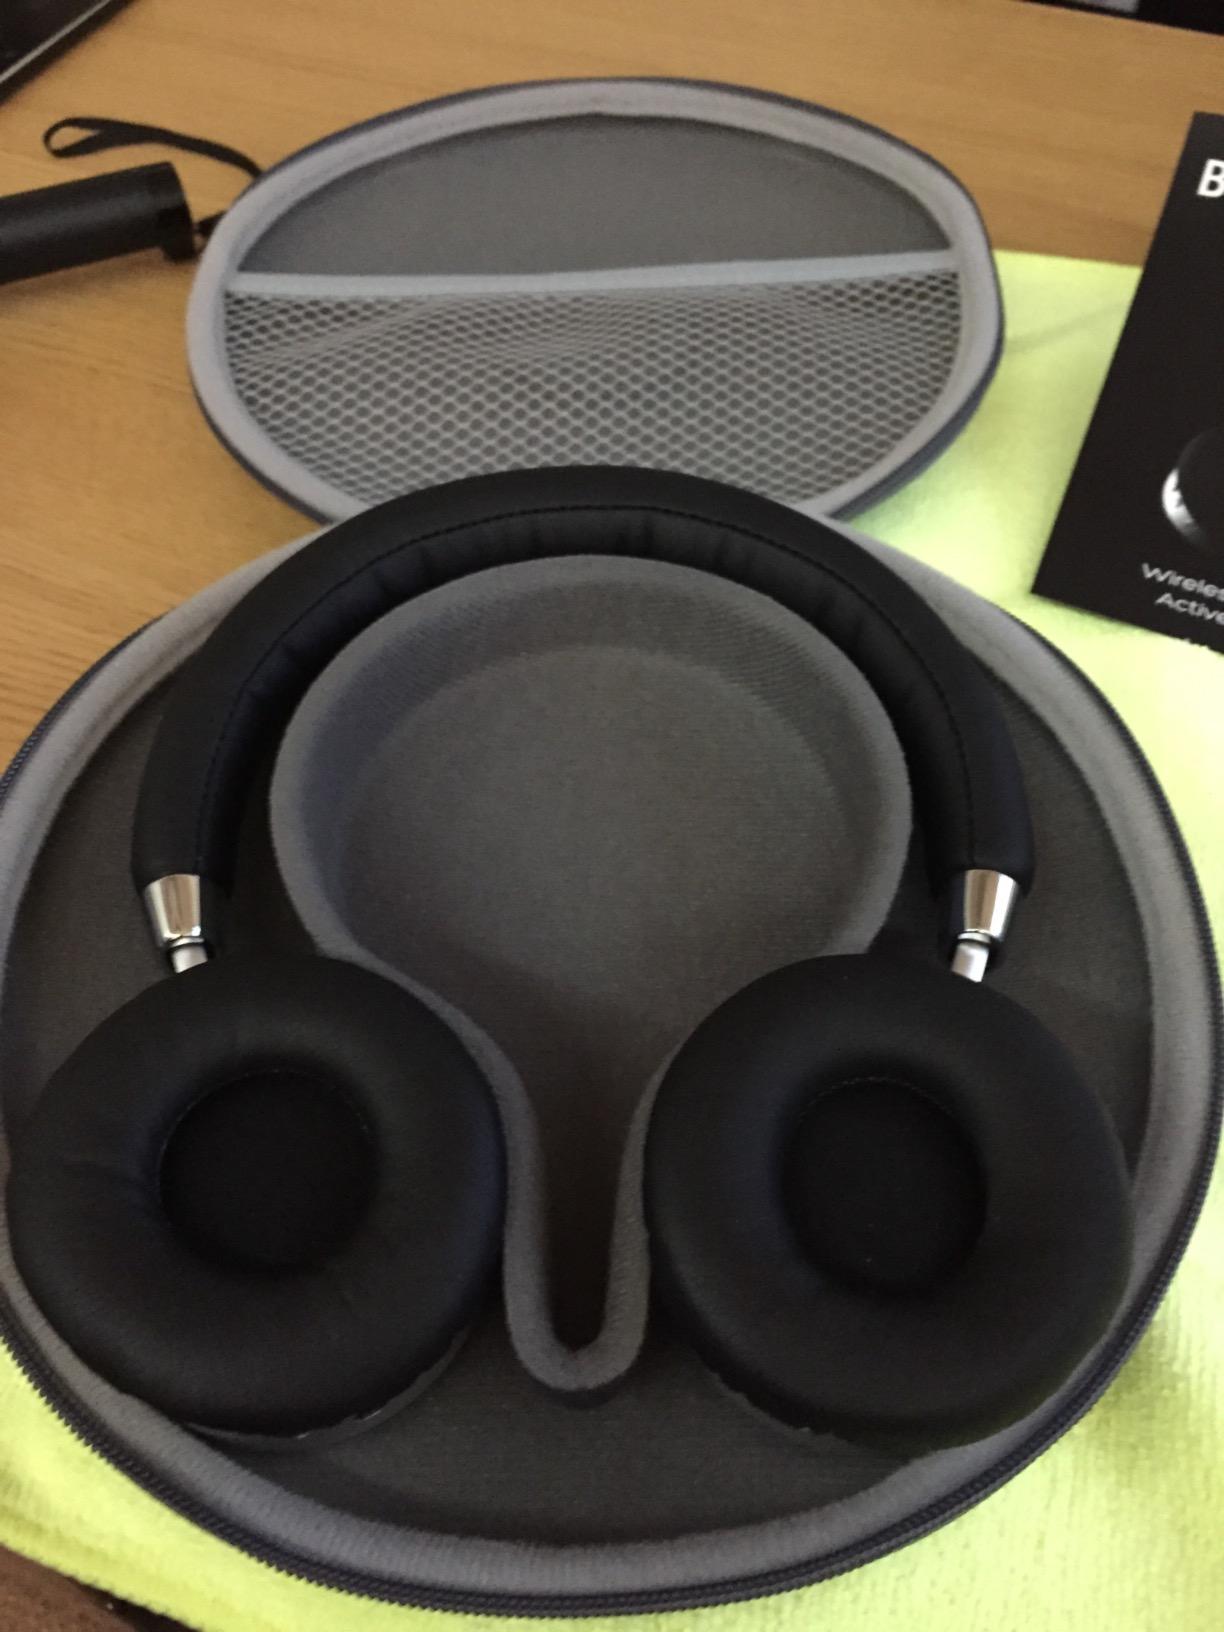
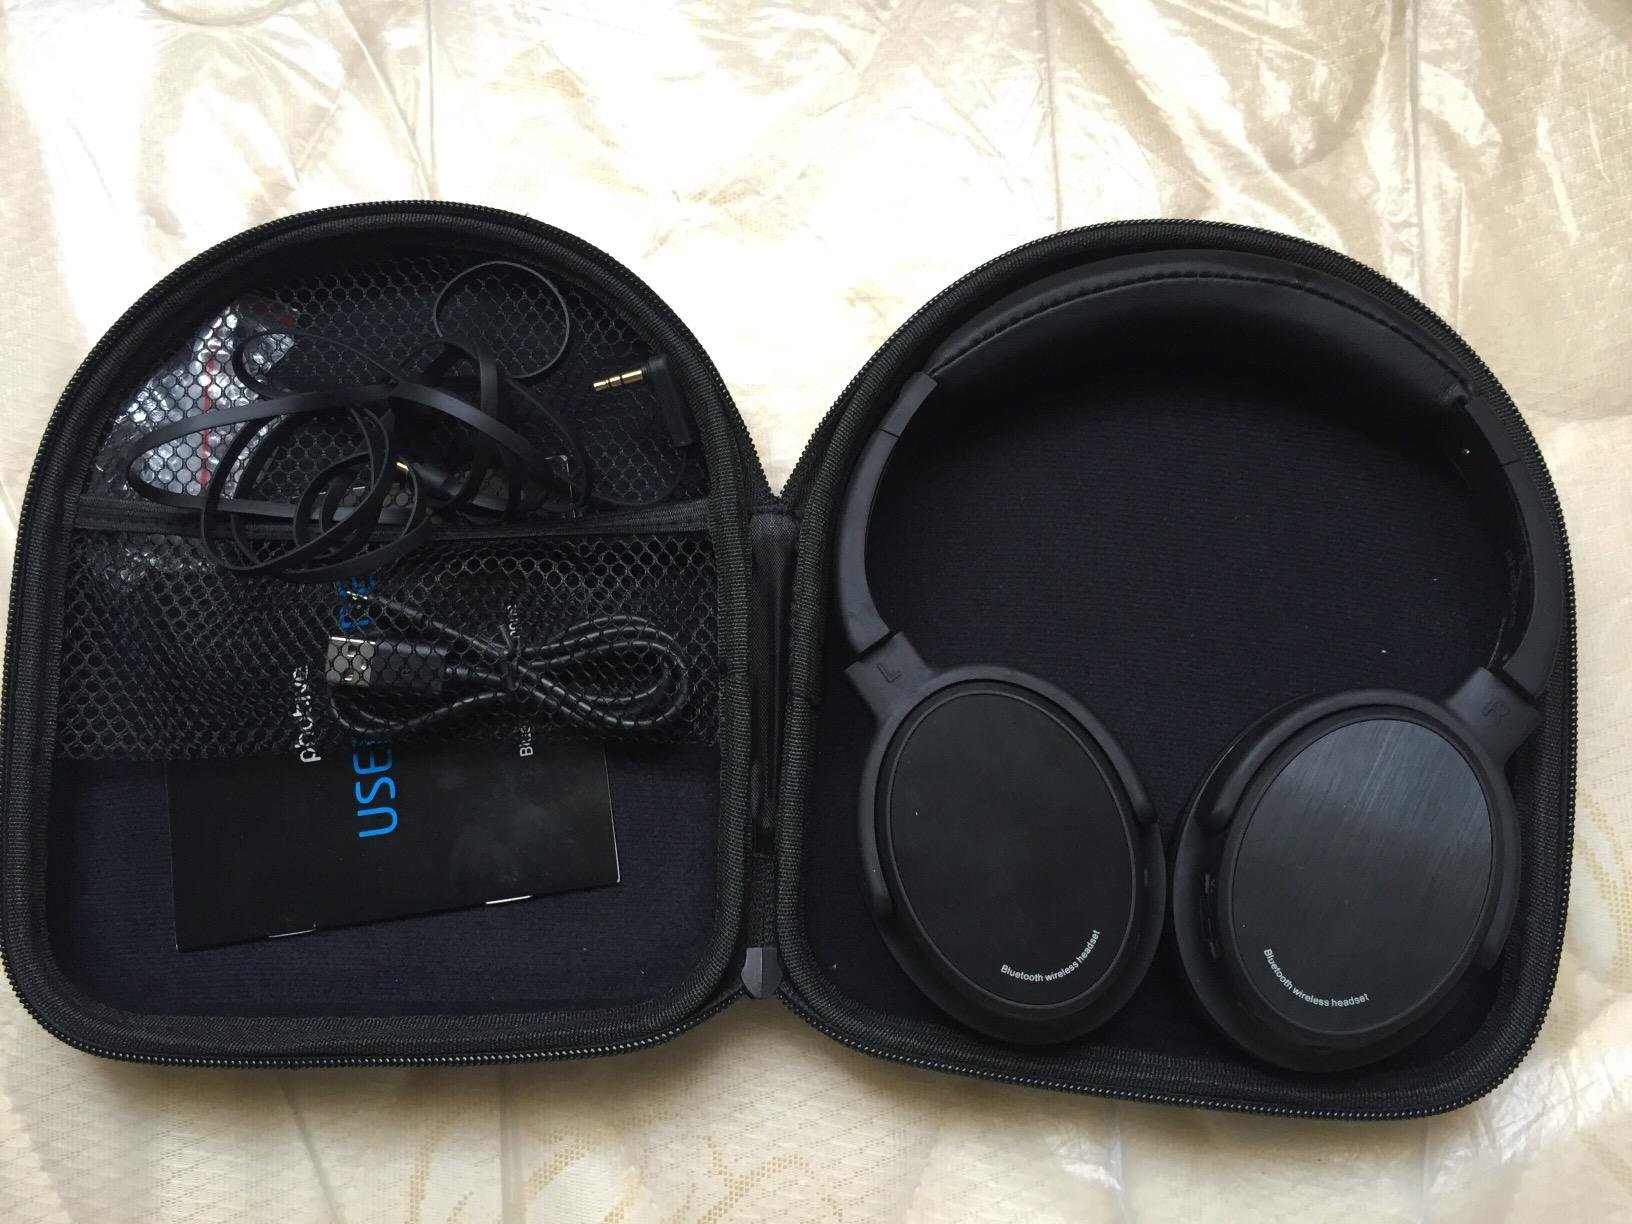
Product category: headphones
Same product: no